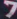
Number: 7